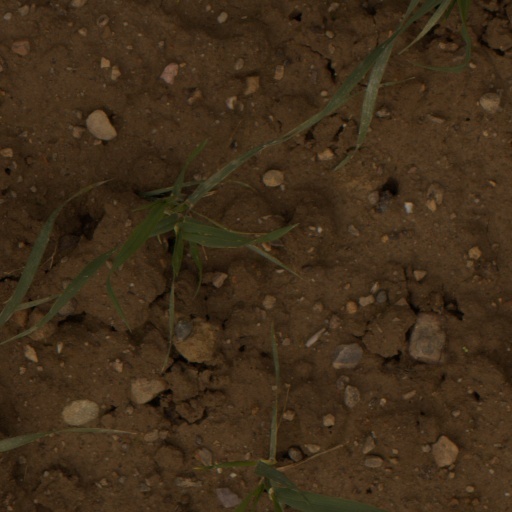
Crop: wheat